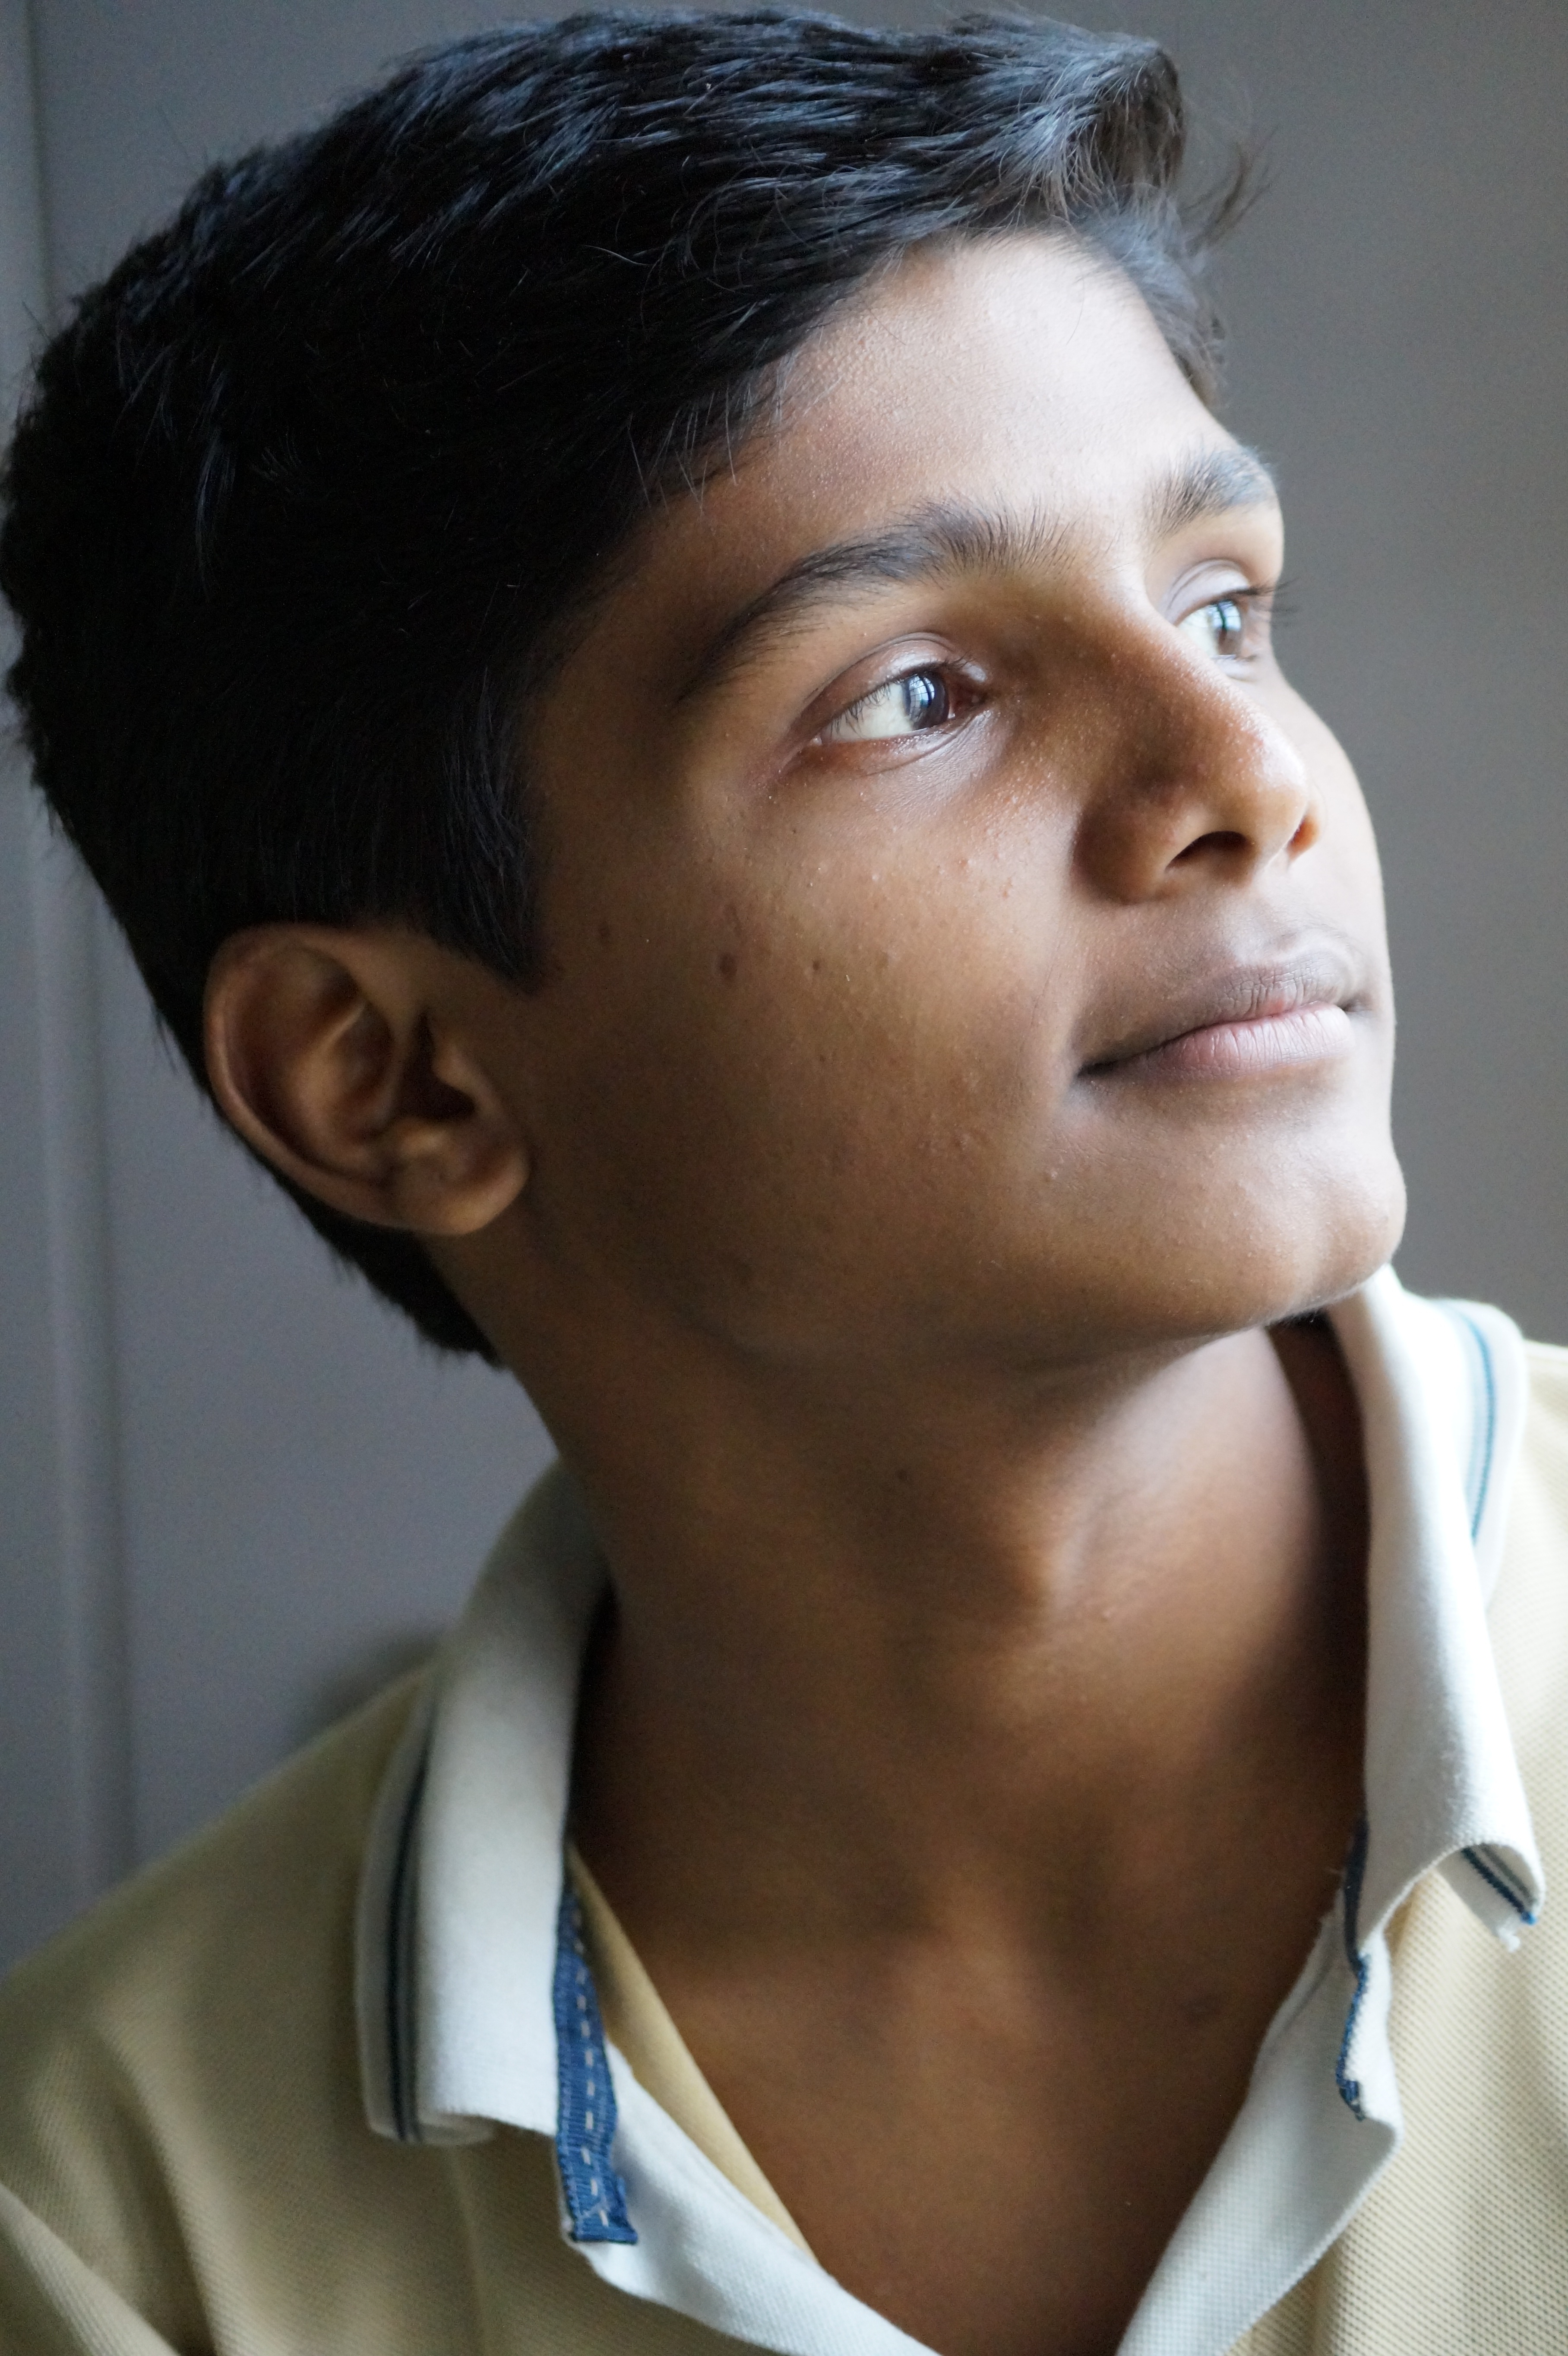
man, person, girl, woman, hair, photography, boy, male, portrait, model, young, student, blue, lady, facial expression, hairstyle, smiling, smile, mouth, close up, human body, caucasian, face, nose, eye, head, skin, beauty, organ, attractive, photo shoot, chin, portrait photography, facial hair